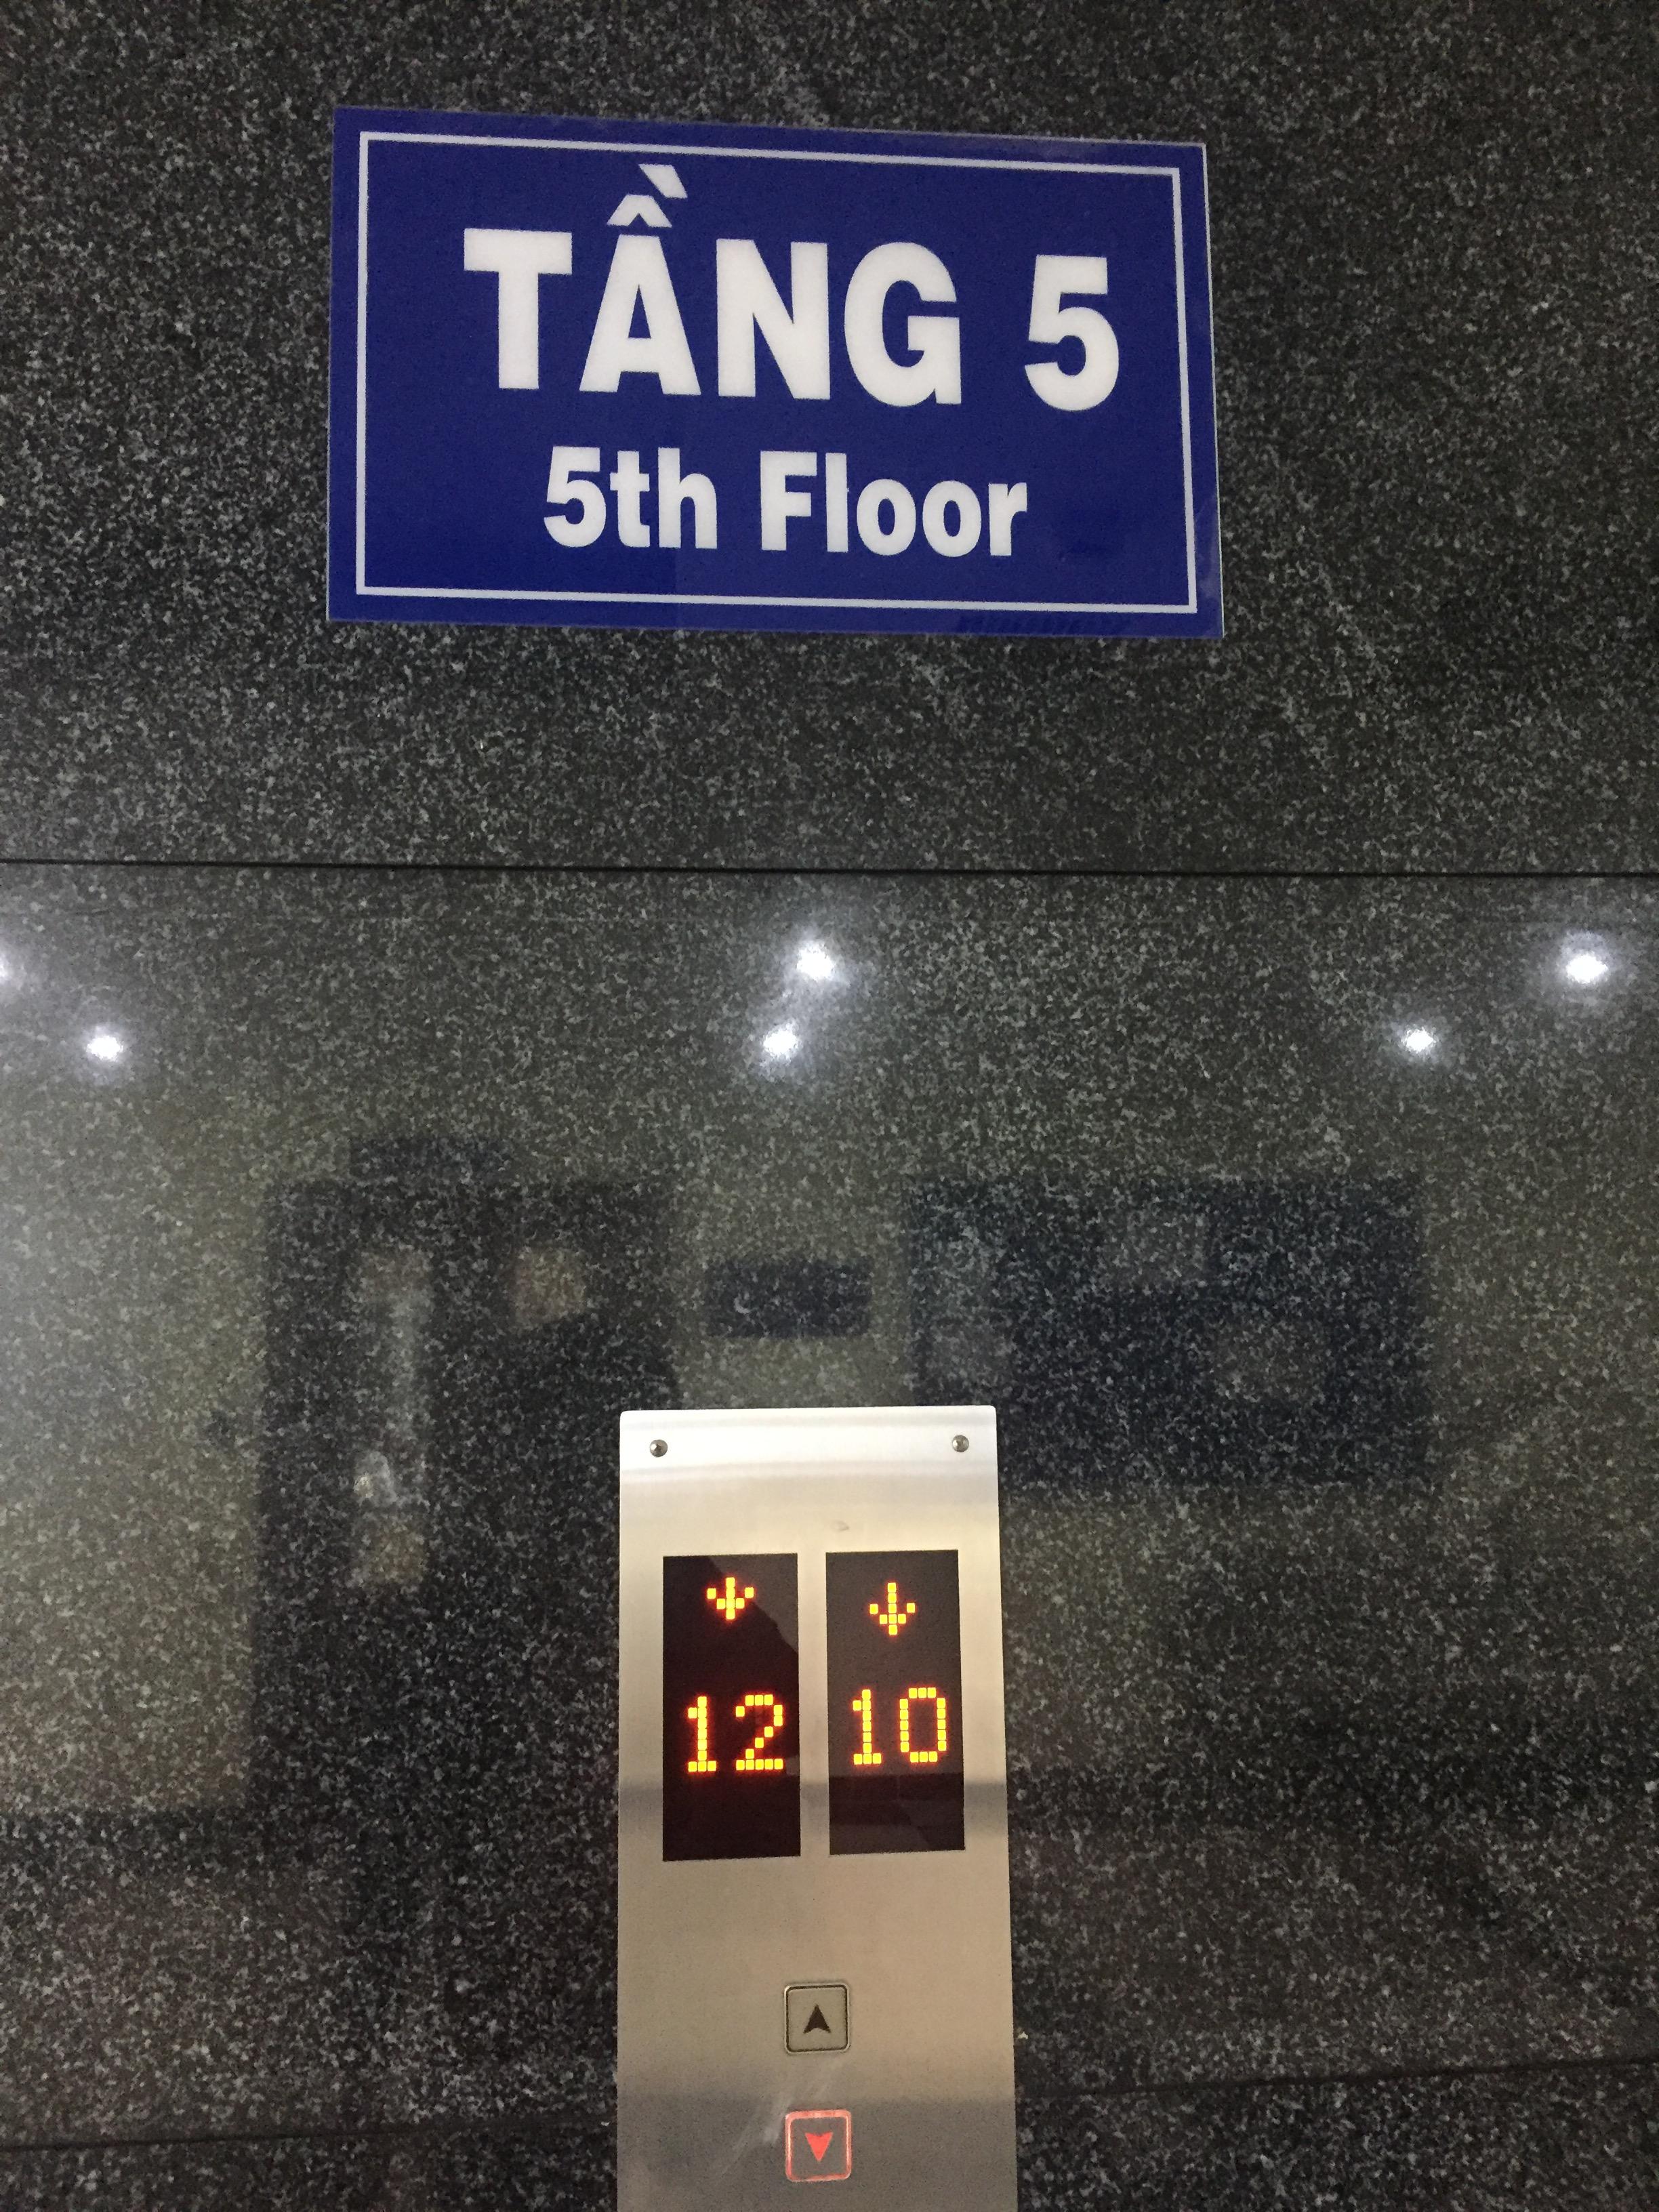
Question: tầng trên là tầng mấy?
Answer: tầng trên là tầng sáu